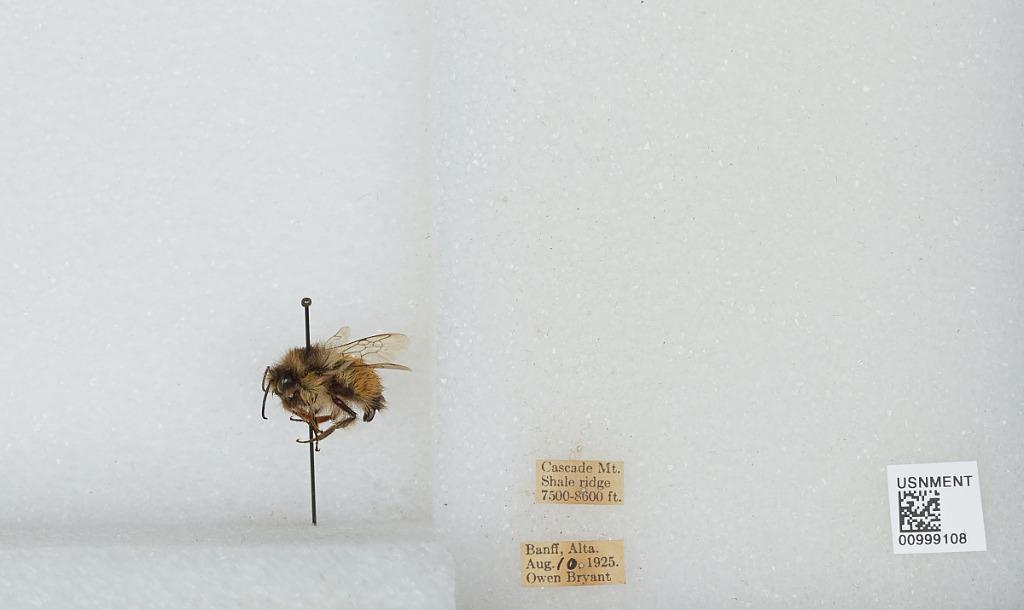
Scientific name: Bombus (Pyrobombus) melanopygus Nylander
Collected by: O. Bryant
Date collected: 1925-8-10
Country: Canada
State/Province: Alberta
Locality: Cascade Mountain, shale ridge, Banff
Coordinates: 51.2397, -115.564